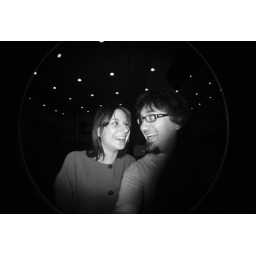
The bowling alley in Ochang. Taken with our Lomo fisheye 2 and Ilford 400iso black and white film.